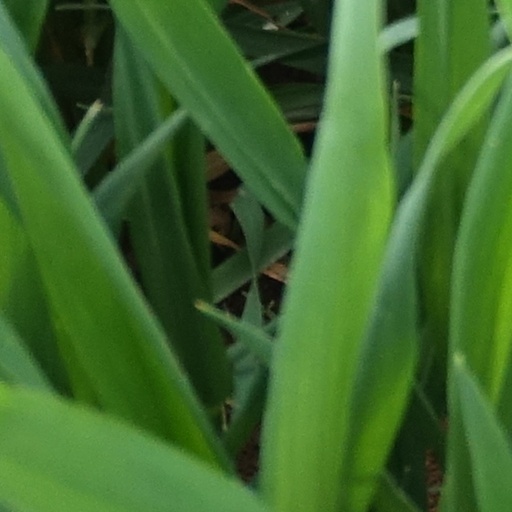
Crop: wheat